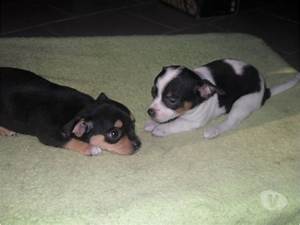
Label: cane